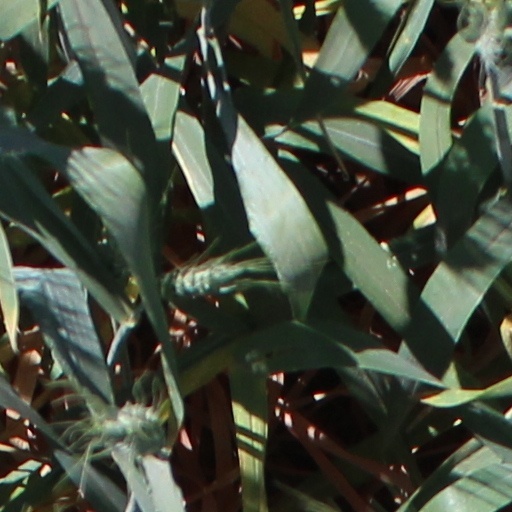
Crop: wheat